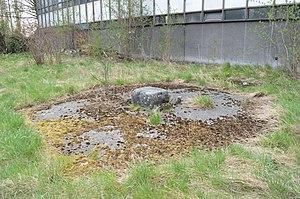
Ancien puits du Bois d'Avroy, fr:Liège, Belgique
La Société anonyme des Charbonnages du Bois d'Avroy est une ancienne société charbonnière de la région de Liège, dont la concession se situait sur les territoires des anciennes communes de Tilleur, Liège, Sclessin et Angleur, dorénavant Saint-Nicolas et Liège, dans la vallée de la Meuse et sous les collines de Cointe et du Sart-Tilman.